Fatma Boussaha

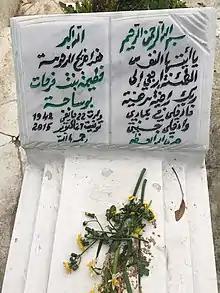
Fatma Bousaha's tomb in the Djellaz cemetery

Fatma Boussaha performed several titles like Ya Ami Echiffour (Hey My Uncle The Driver) and Ya Karhebt Kamel (Hey The Car Of Kamel). She was known for her song Achchibani wassa (Laisse passer le Vieuxard) in 1999. Her last title, Trabek Ghali Ya Touness, (Your Dust Is Precious, Tunisia) dates from 2012. At one time, she was banned from broadcasting on Tunisian television as were other mezoued artists. Boussaha died on Tuesday, October 27, 2015.